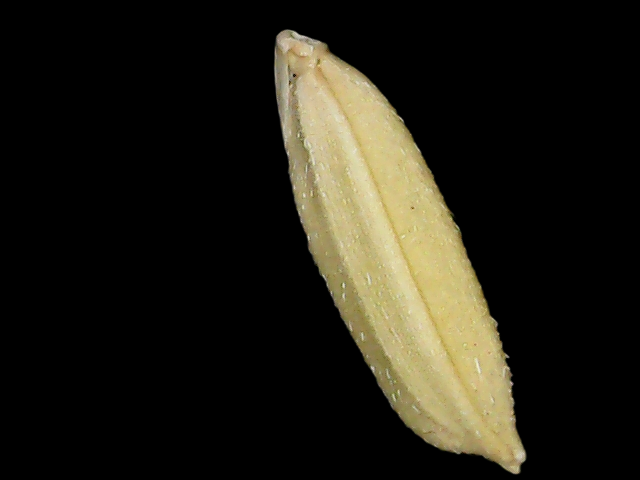
Rice variety: Bd30